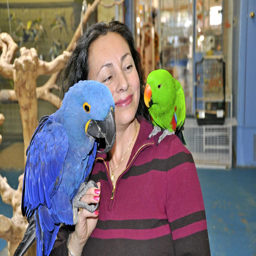
feathered friends helps take the mystery out of owning an exotic bird